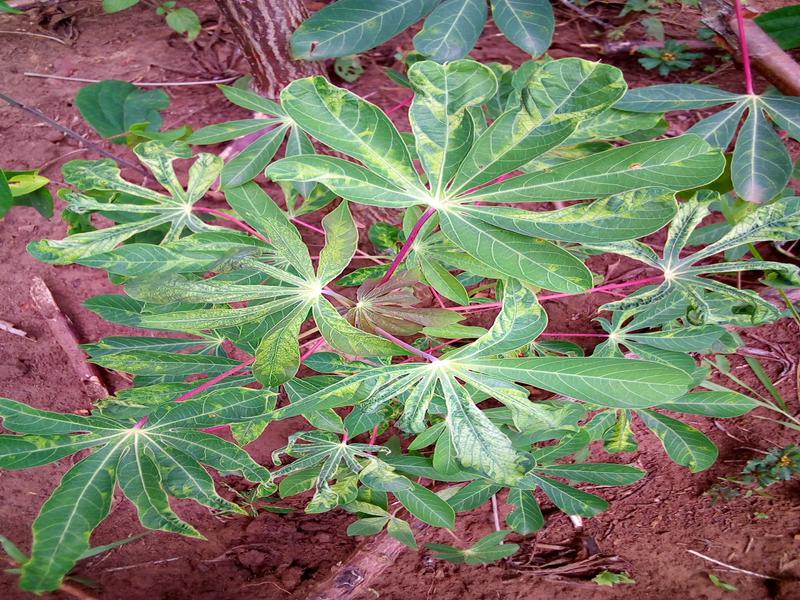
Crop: cassava
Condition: mosaic_disease